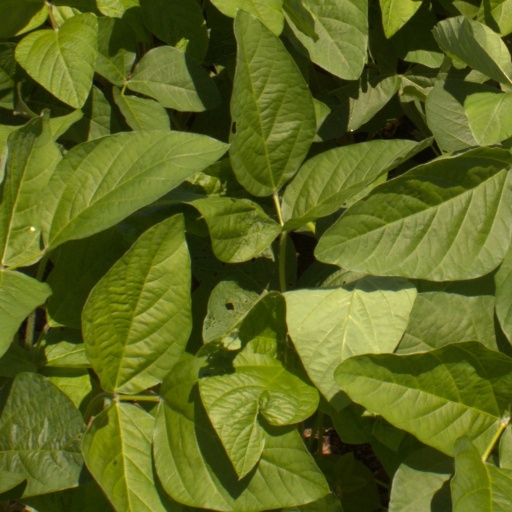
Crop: soybean